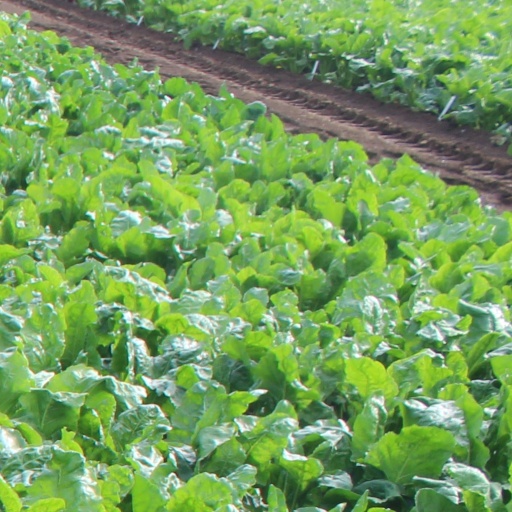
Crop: sugar beet